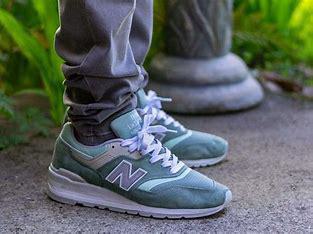
Brand: New
Model: Balance 997